Alexander Dennis Enviro200EV

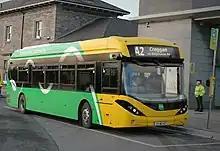
Bus Éireann TfI-specification Enviro200EV at Athlone railway station in January 2023

The National Transport Authority of Ireland have ordered 200 Enviro200EVs to be delivered to operators across Ireland over a period of five years, specified at length with dual doors and spaces for wheelchairs and prams as well as a raked front windscreen. Deliveries commenced in January 2023, with the first 11 Enviro200EVs entering service with Bus Éireann in Athlone.